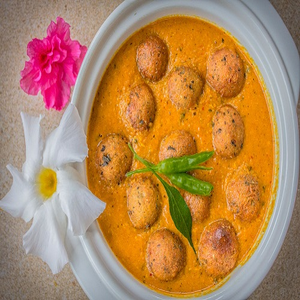
Dish: kofta